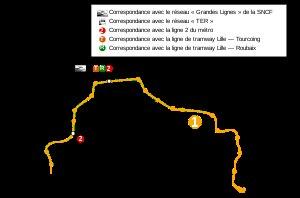
La ligne 1 du métro de Lille Métropole est une des deux lignes du métro de la métropole lilloise. Son parcours traverse les villes de Villeneuve-d'Ascq et Lille, reliant les stations Quatre Cantons - Stade Pierre-Mauroy à CHU - Eurasanté.